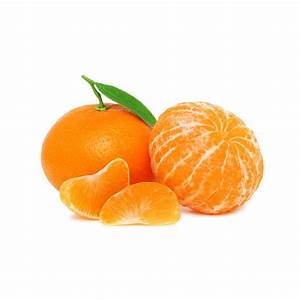
Label: mandarine